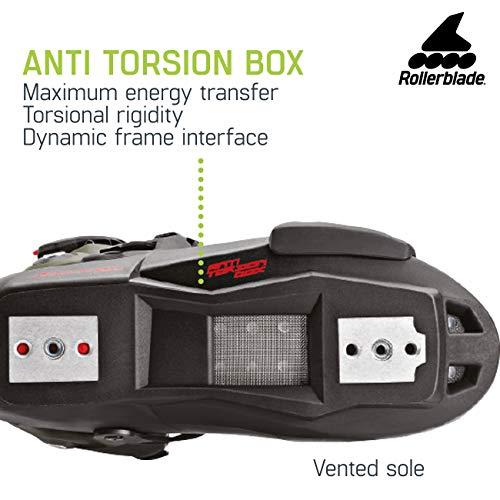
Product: Rollerblade Twister Edge Men's Adult Fitness Inline Skate, Black and Red, High Performance Inline Skates
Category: Sports & Outdoors | Outdoor Recreation | Skates, Skateboards & Scooters | Inline & Roller Skating | Inline Skates
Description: ENHANCED WRAPPING - Molded support with a V-cut cuff for added flexibility with slalom skating.
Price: $249.00 - $273.90
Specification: Shipping Information: View shipping rates and policies|ASIN: B07W3QNJBZ|    #112    in Inline Skates